Samuel Adams

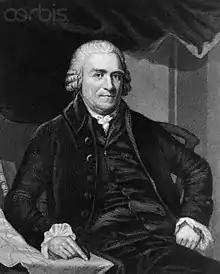
An older man, seated, with a hint of a smile. He has white hair and is wearing a dark suit. He is pointing to a document on a table.

Learning that British troops were on the way, the Boston Town Meeting met on September 12, 1768, and requested that Governor Bernard convene the General Court. Bernard refused, so the town meeting called on the other Massachusetts towns to send representatives to meet at Faneuil Hall beginning on September 22. About 100 towns sent delegates to the convention, which was effectively an unofficial session of the Massachusetts House. The convention issued a letter which insisted that Boston was not a lawless town, using language more moderate than what Adams desired, and that the impending military occupation violated Bostonians' natural, constitutional, and charter rights. By the time that the convention adjourned, British troop transports had arrived in Boston Harbor. Two regiments disembarked in October 1768, followed by two more in November.